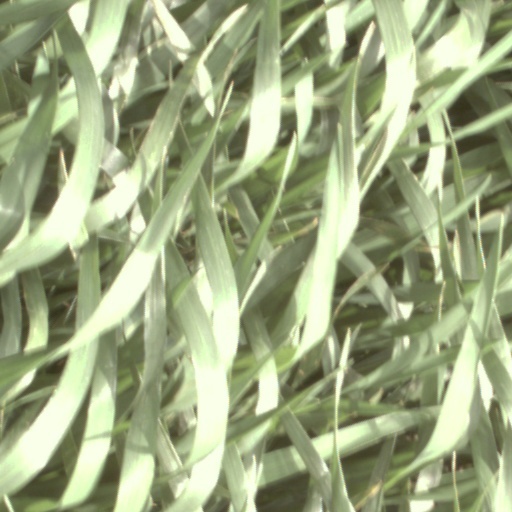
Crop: wheat